Anti-submarine net

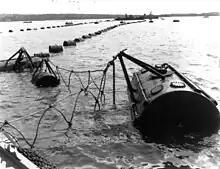
An anti-submarine net used during World War II in Nova Scotia, Canada

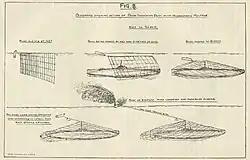
Anti-submarine defense net US Navy 1917

An anti-submarine net or anti-submarine boom is a boom placed across the mouth of a harbour or a strait for protection against submarines. Net laying ships would be used to place and remove the nets. The US Navy used anti-submarine nets in the Pacific War to protect major US Naval Advance Bases. Some net cutter submarines were used in the war.